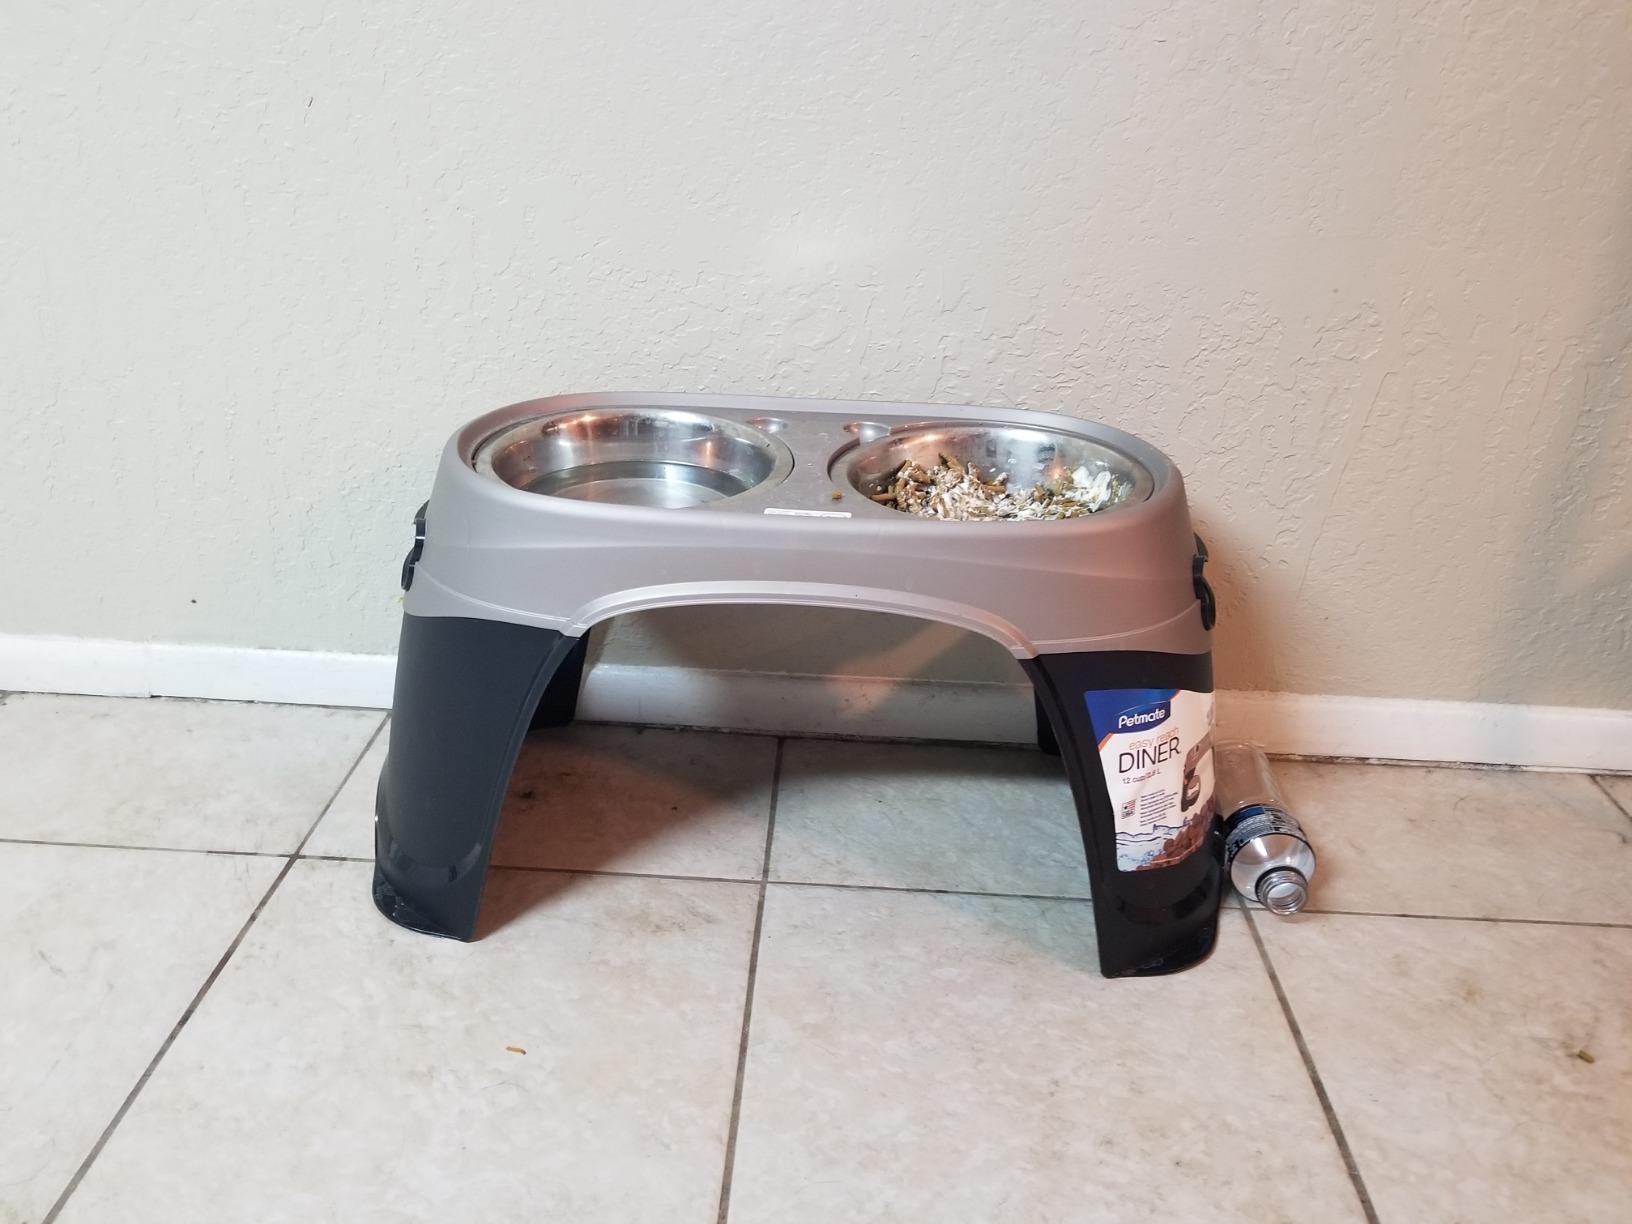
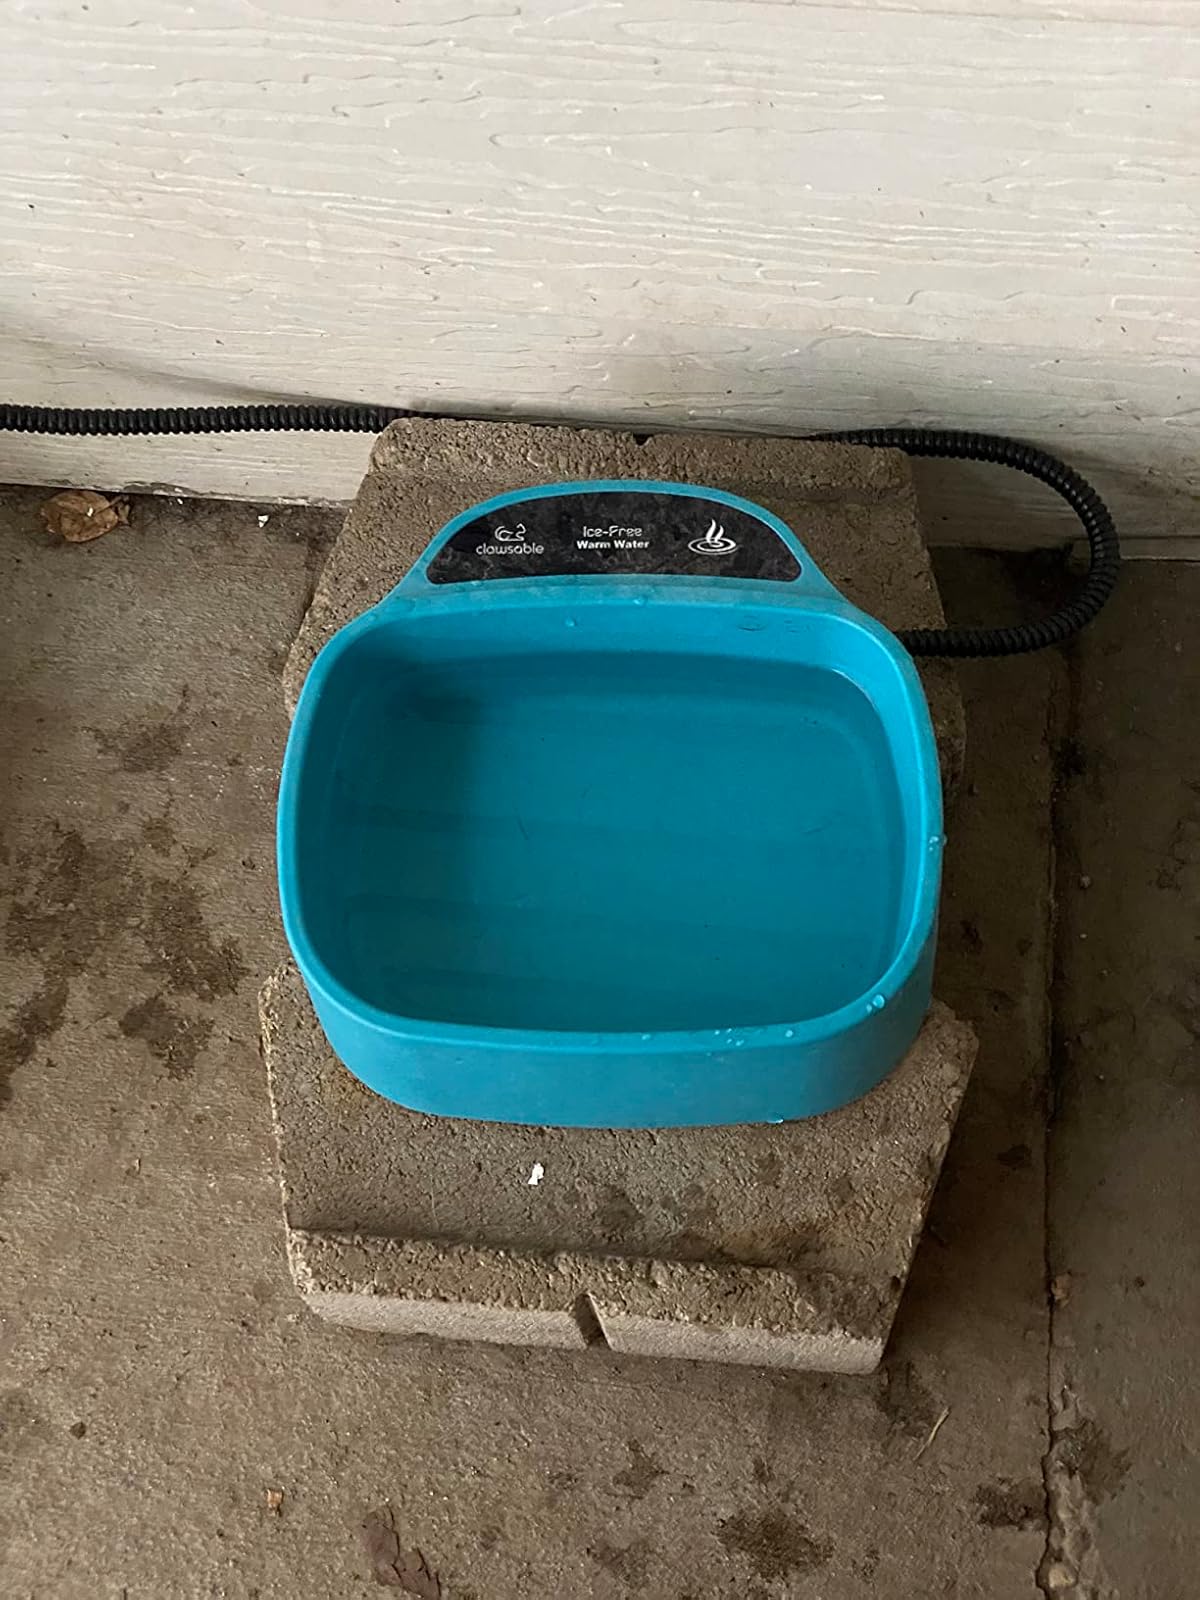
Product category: items_bowl
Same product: no